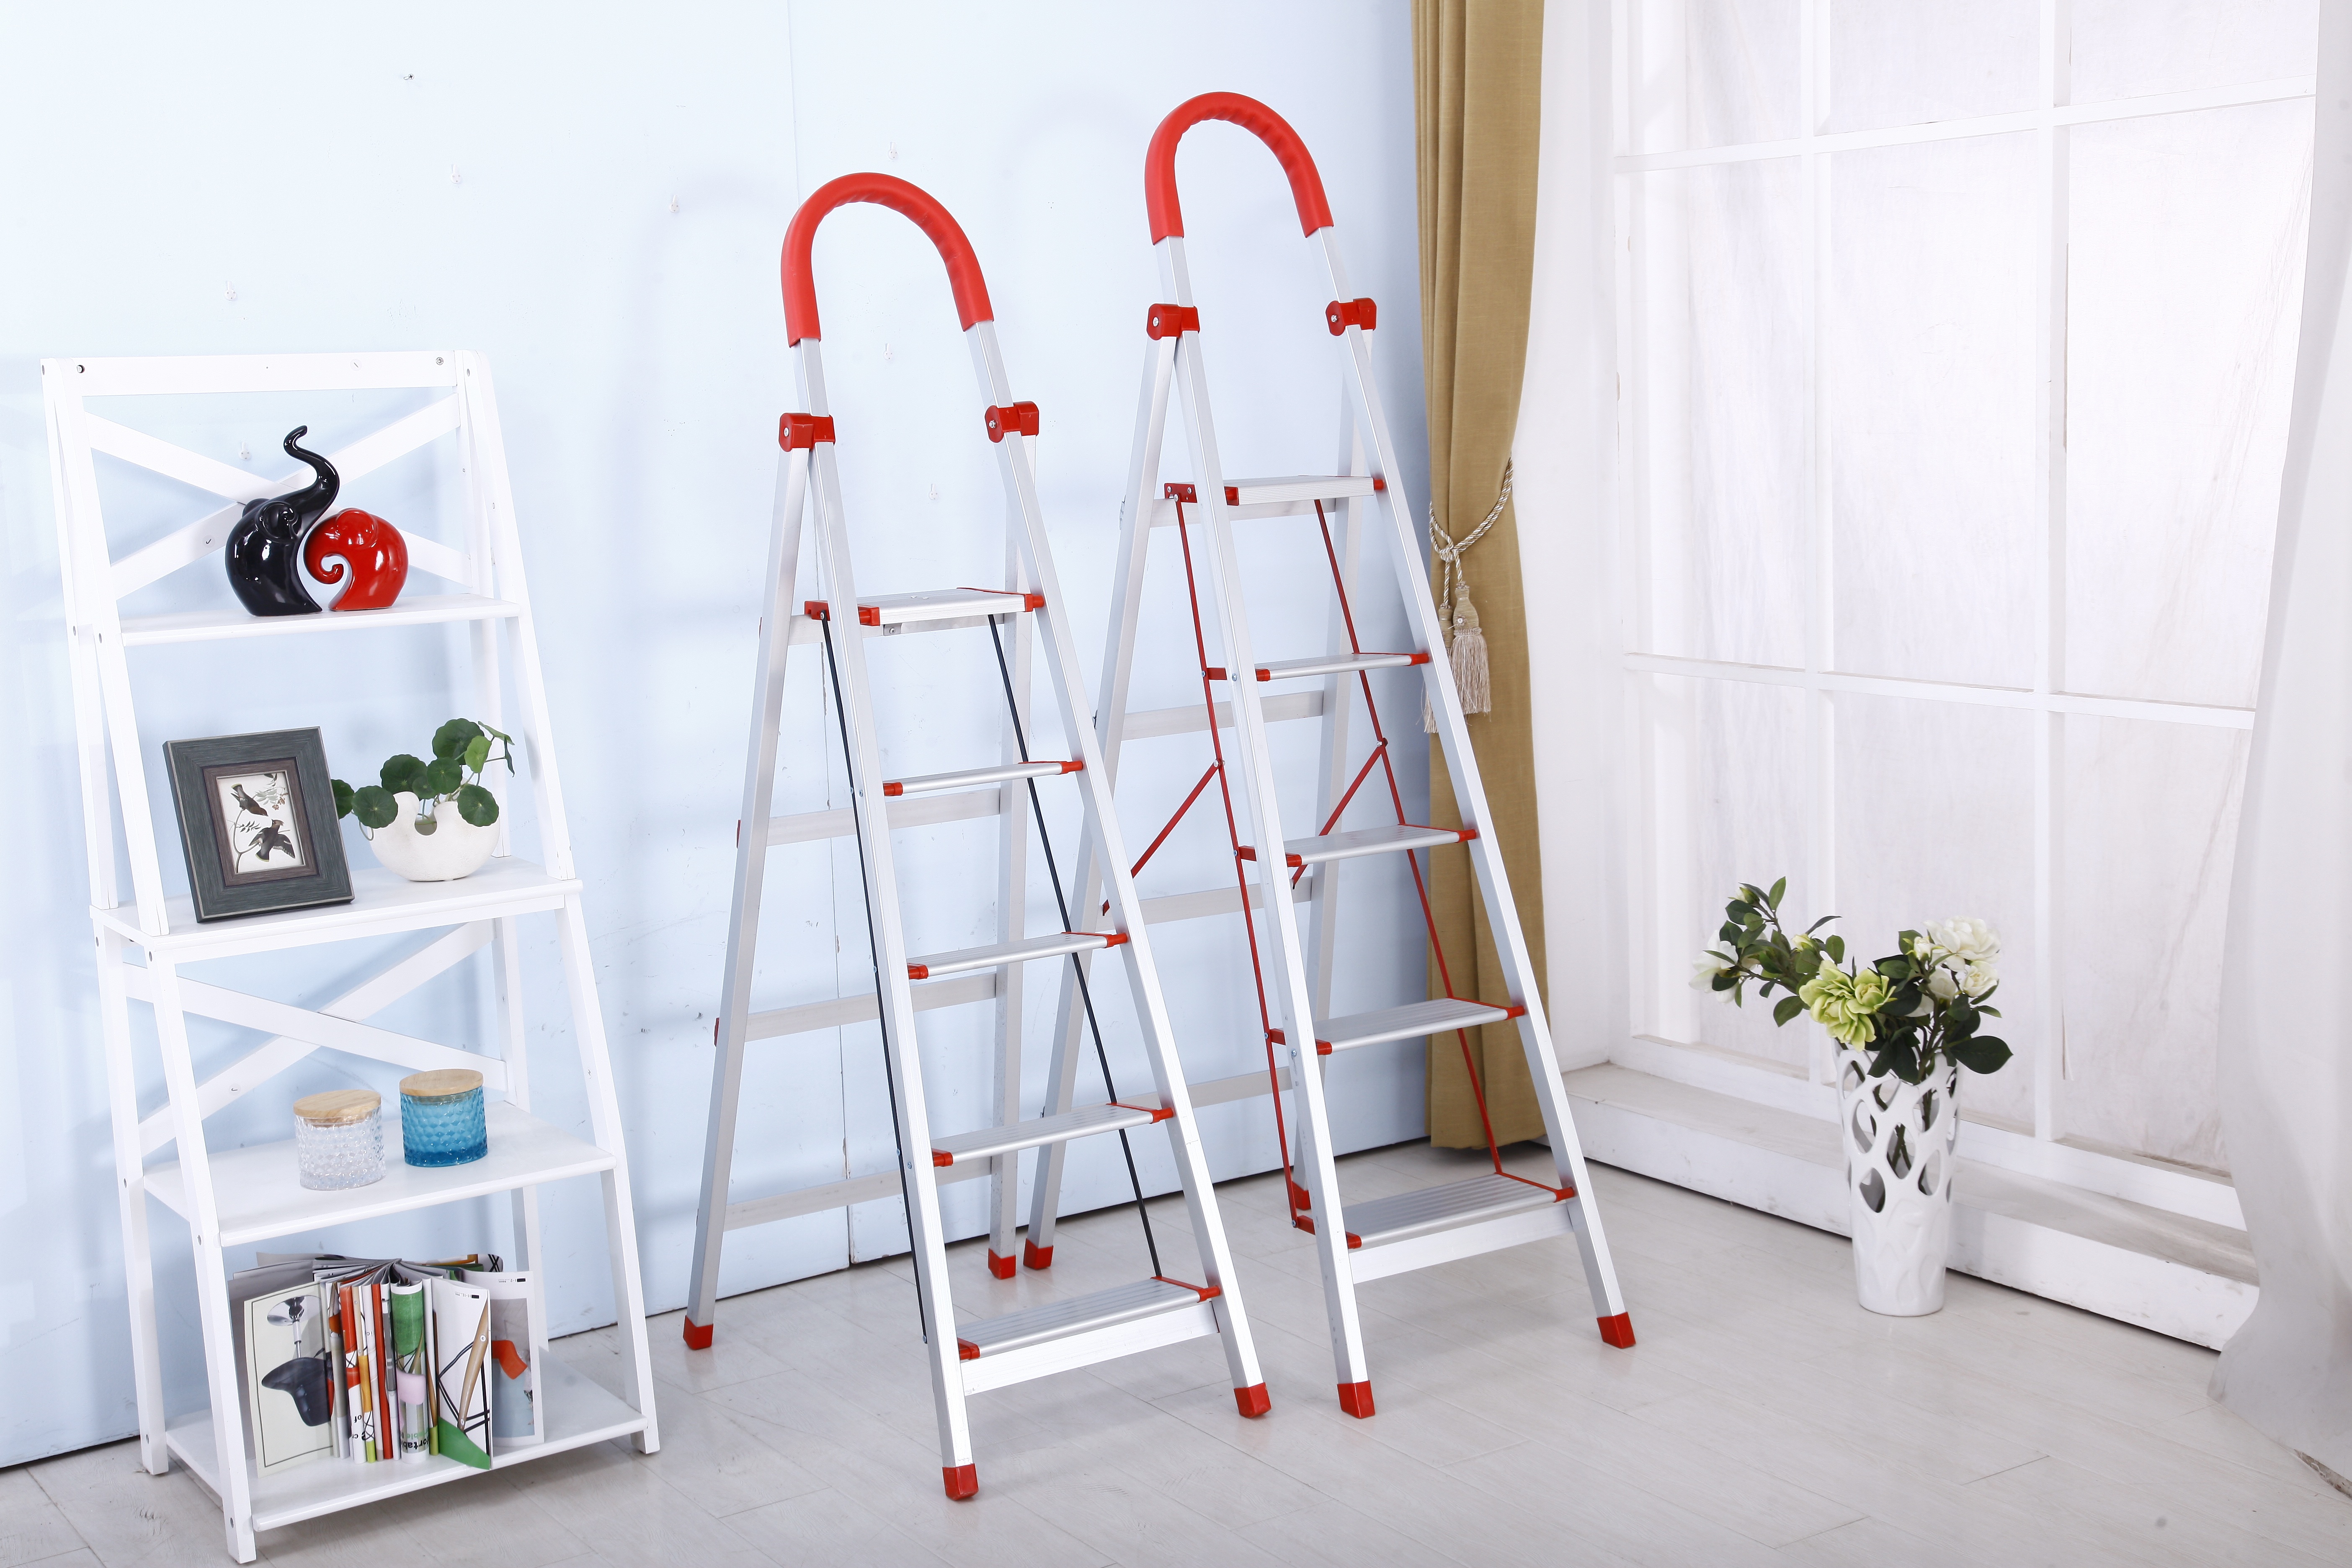
tool, shelf, furniture, room, ladder, interior design, stainless steel, product, folding ladder, safety ladders